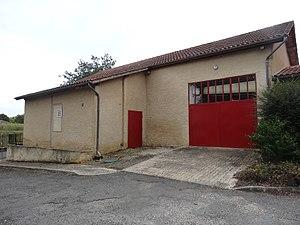
Foyer de Cuélas.
Cuélas est une commune française située dans le département du Gers en région Occitanie.